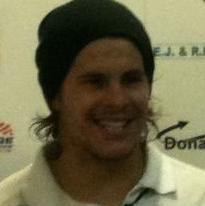
Age: 22